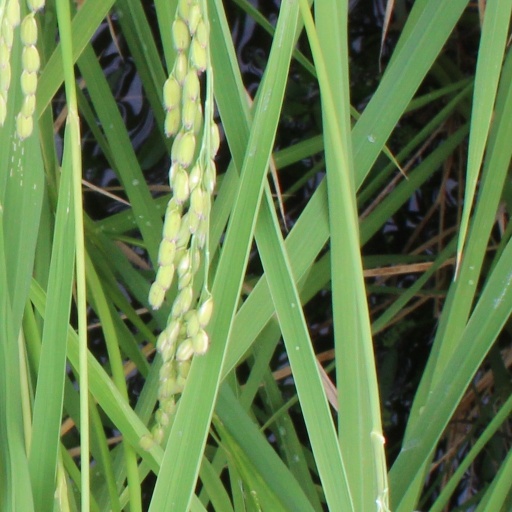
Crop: rice